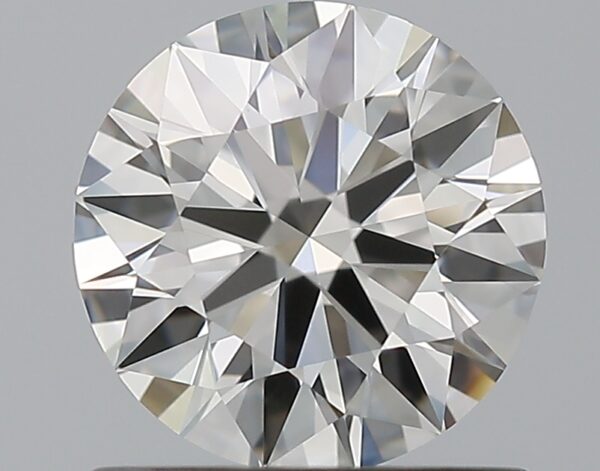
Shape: round
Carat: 0.9
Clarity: VS1
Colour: G
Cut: EX
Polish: EX
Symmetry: EX
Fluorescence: F
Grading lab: GIA
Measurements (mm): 6.21 x 6.25 x 3.8